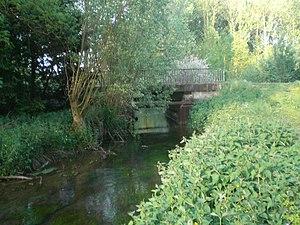
La Germaine à Sancourt en mai 2010
Sancourt est une commune française située dans le département de la Somme, en région Hauts-de-France.